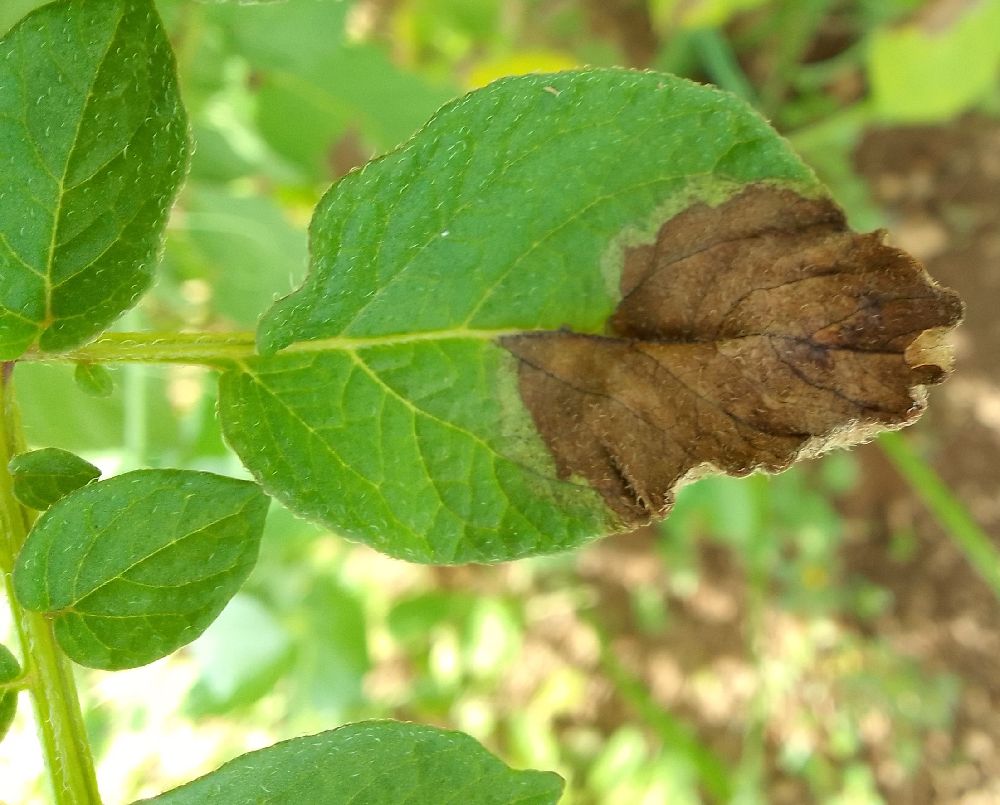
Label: Late blight